Io con te non ci sto più

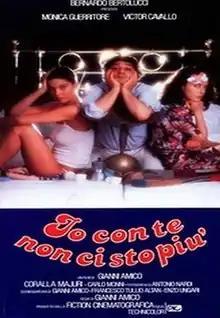

Io con te non ci sto più (also known as "I'm Not Living With You Anymore", "Enough Is Enough", "Happy End" and "I'm Not Staying With You Anymore") is a 1983 Italian romantic comedy-drama film written and directed by Gianni Amico and starring Monica Guerritore and Victor Cavallo. It was screened in the "Venice Night" section at the 40th edition of the Venice International Film Festival.